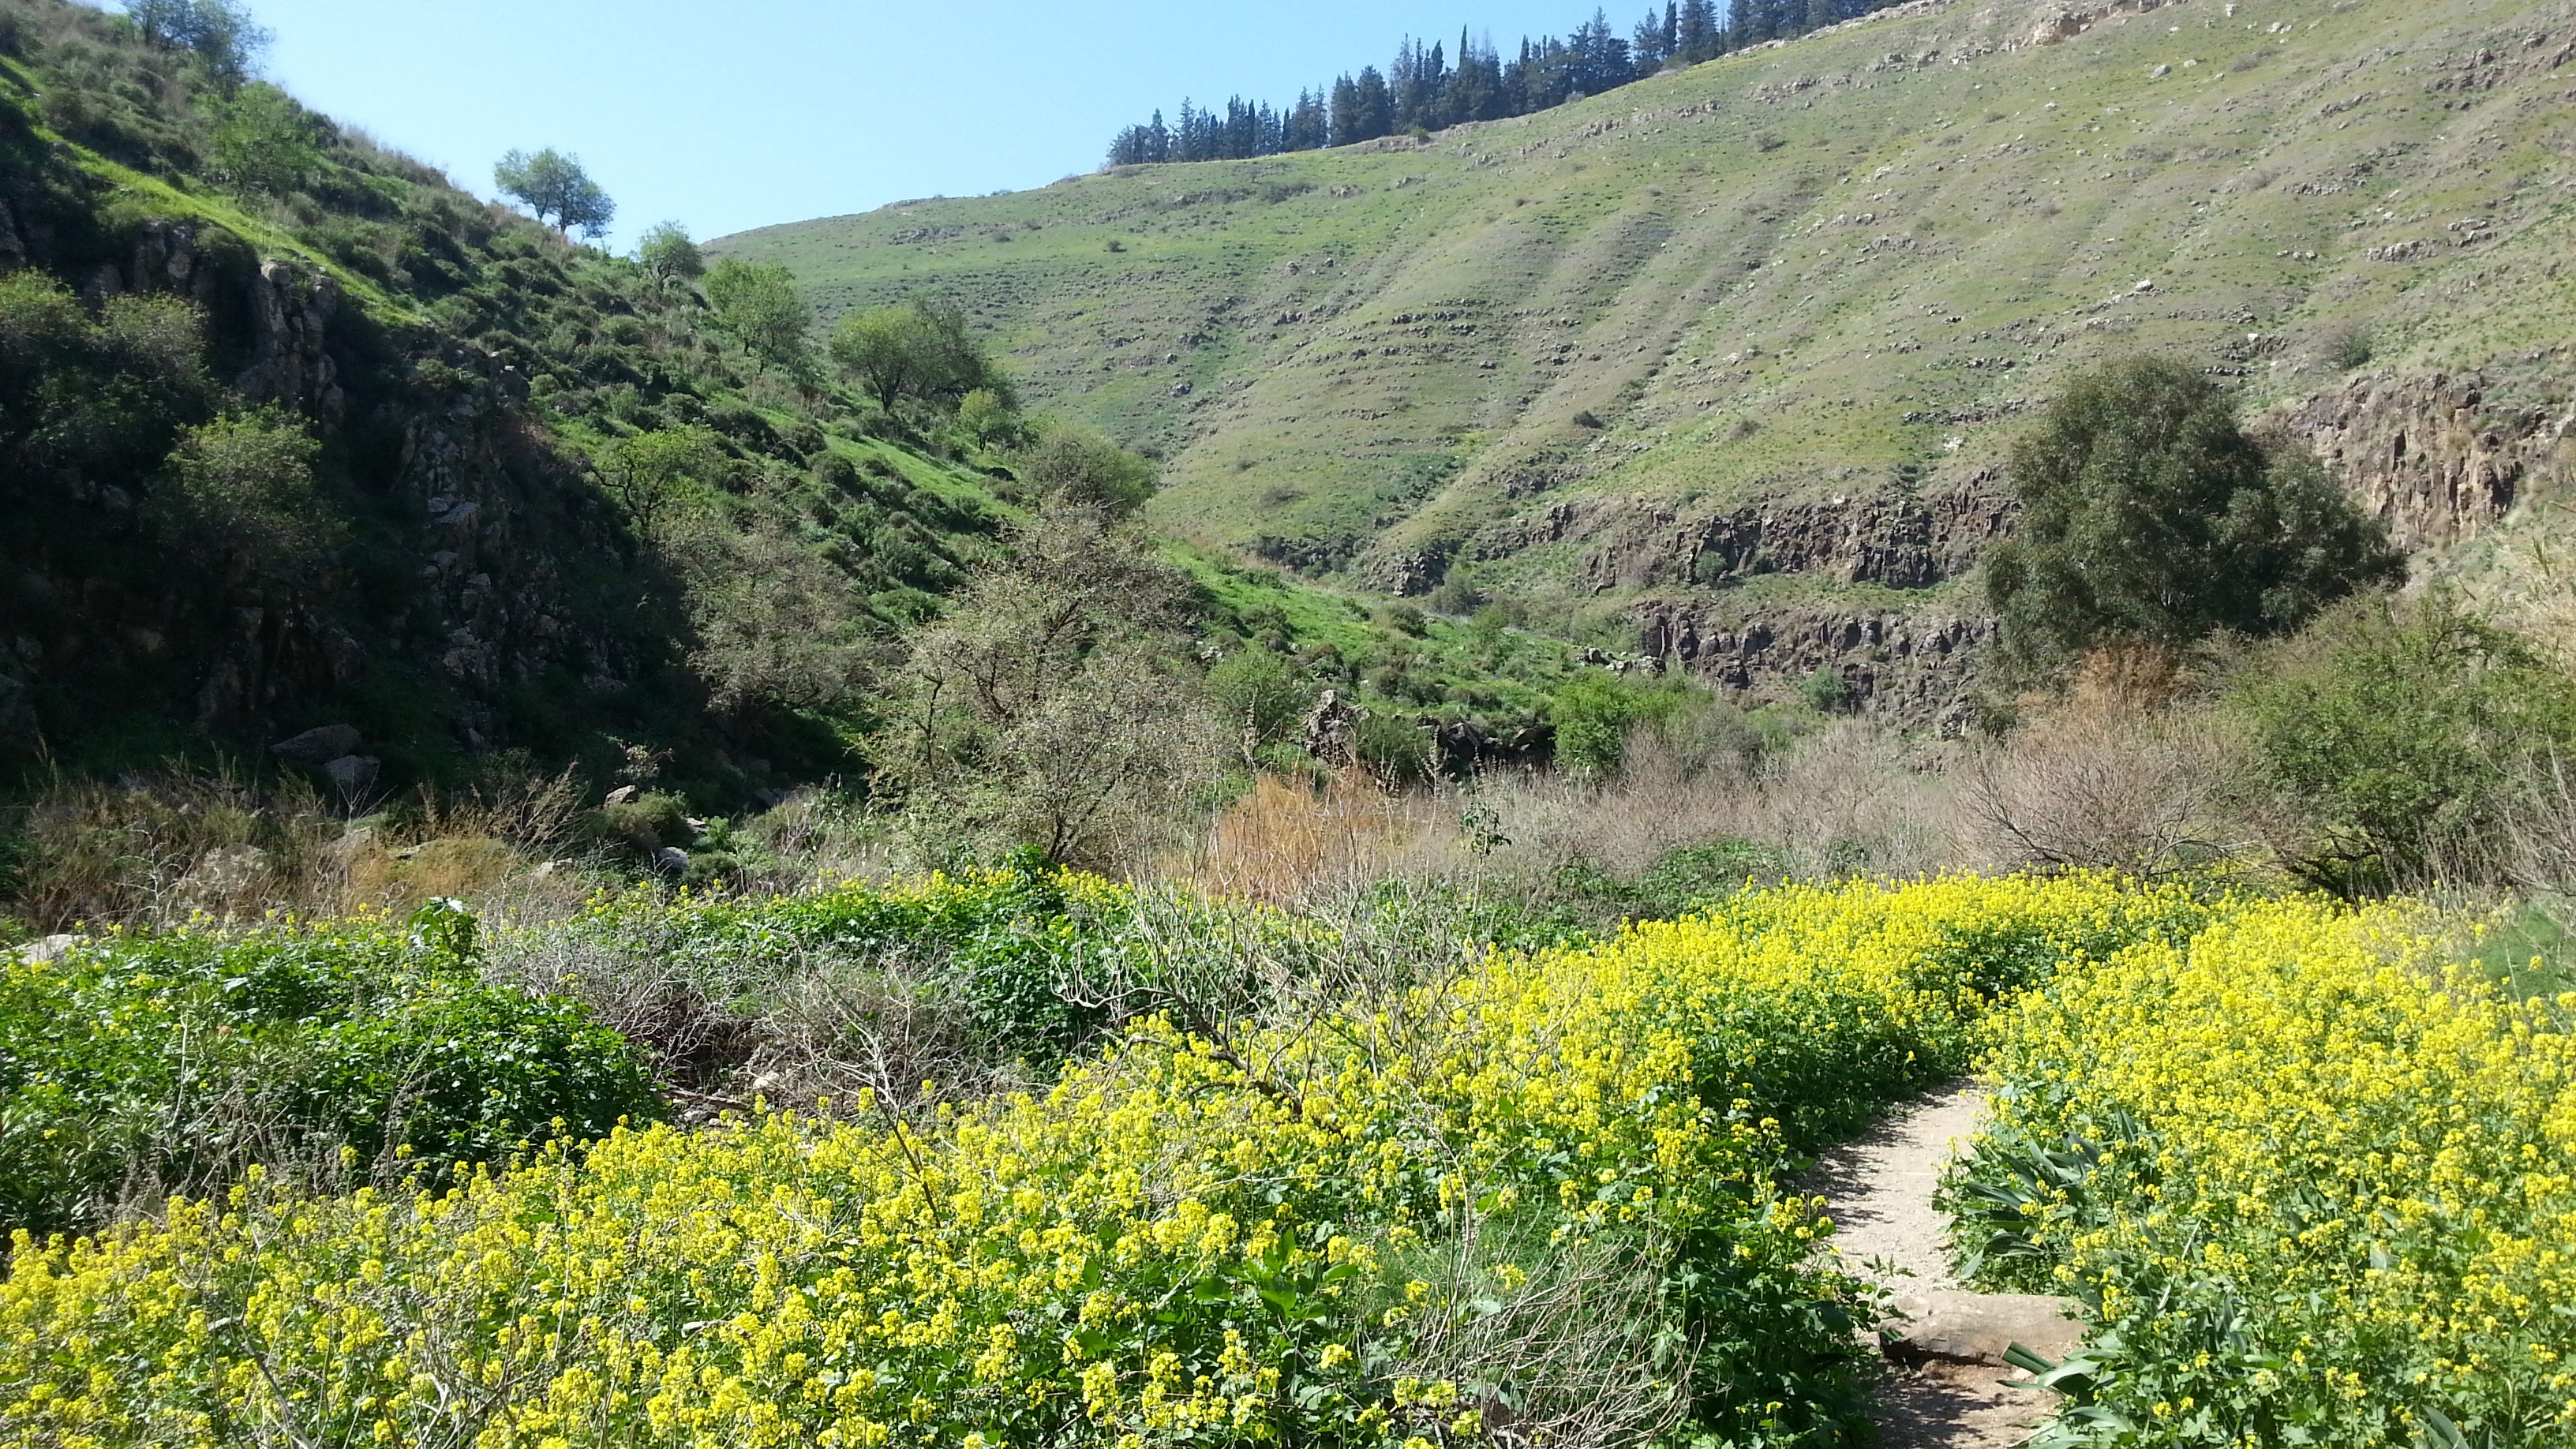
wilderness, mountain, trail, meadow, prairie, hill, flower, view, valley, mountain range, pasture, ridge, wildflower, grassland, vegetation, shrub, plateau, nice, habitat, ecosystem, israel, landform, nature reserve, mountain pass, natural environment, geographical feature, mountainous landforms, shrubland